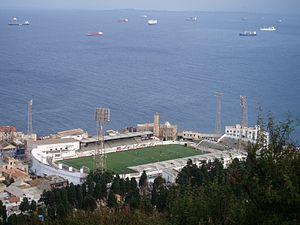
Le Mouloudia Club d'Alger en arabe : نادي مولودية الجزائر, plus couramment abrégé en Mouloudia d'Alger ou encore MCA, est un club omnisport algérien fondé officiellement le 7 août 1921 à Alger
Le stade Omar-Hamadi, est un stade de football situé à Bologhine, au nord d'Alger. Construit en 1935, l'enceinte accueillait alors les rencontres de l'AS Saint-Eugène, équipe composée de pieds-noirs basée à Saint-Eugène, du USMA, ancien nom de la commune de Bologhine. Depuis l'indépendance de l'Algérie en 1962, le stade est la résidence de l'USM Alger.
La forêt de Bologhine est une forêt située à Bologhine dans la wilaya d'Alger. Cette forêt est gérée par la Conservation des forêts d'Alger sous la tutelle de la Direction générale des forêts.
L'Union sportive de la médina d'Alger, couramment abrégé en USMA ou encore USM Alger, est un club de football algérien basé à Alger. Fondé le 5 juillet 1937, il est le premier club à avoir remporté le championnat d'Algérie de football en 1963 avec son ancien capitaine d'équipe Abdelaziz Ben Tifour.
Cette page décrit les stades de football en Algérie.